KWPC

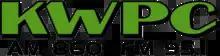
Previous logo

On October 22, 2014, KWPC replaced the soft oldies portion of its format with classic country and added an FM signal via translator K236CF 95.1 FM Muscatine.